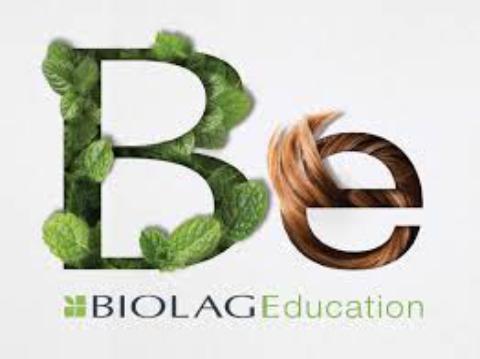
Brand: Biolage
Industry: Necessities